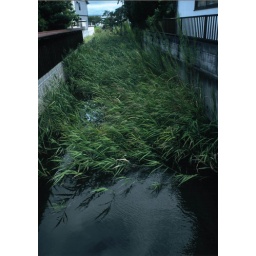
glass is in water and many aquatic animals live.